John Leighton (artist)

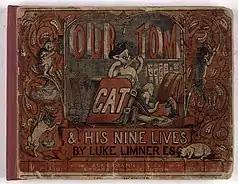
"Our tom cat & his nine lives" (1849)

Leighton was born in 6 Devfours Place, St James Westminster, Middlesex. He remained single for the majority of his life, living in an intergenerational household and working as an artist, primarily illustrations for Book covers, working under the pseudonym Luke Limner. His talent for design found early expression in the publication "Suggestions in Design ... for the Use of Artists and Art Workmen" (1852). This was a work that expounded Leighton's values and beliefs with regard to the history of design. He used the ornaments and designs repeatedly in the thirty years after its publication with regard to illustrations within books, and for many hundreds of drawings for book cover designs. In May 1863, he delivered a lecture "On Japanese Art" at The Royal Academy of Arts. He is buried in the Leighton family tomb in the churchyard of St Mary's Church, Harrow on the Hill, which he designed in 1867. His tomb was listed Grade II on the National Heritage List for England in April 2016.